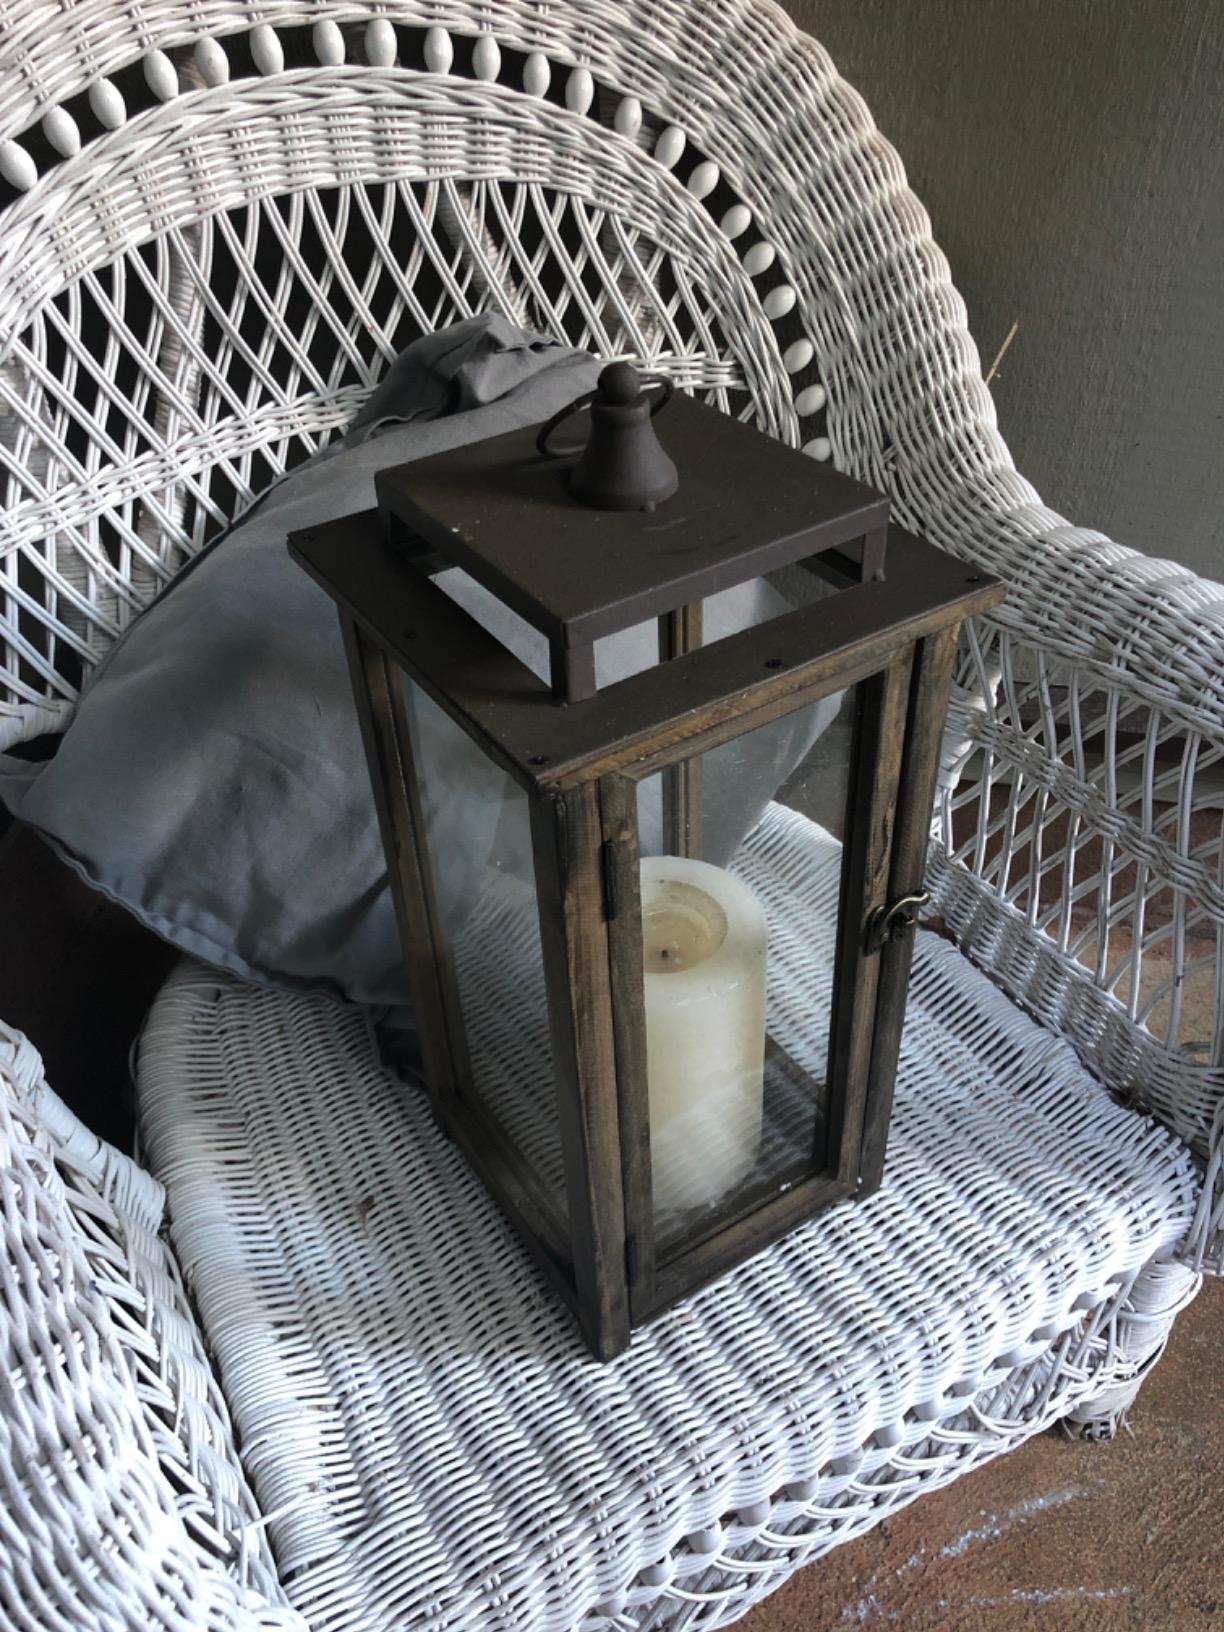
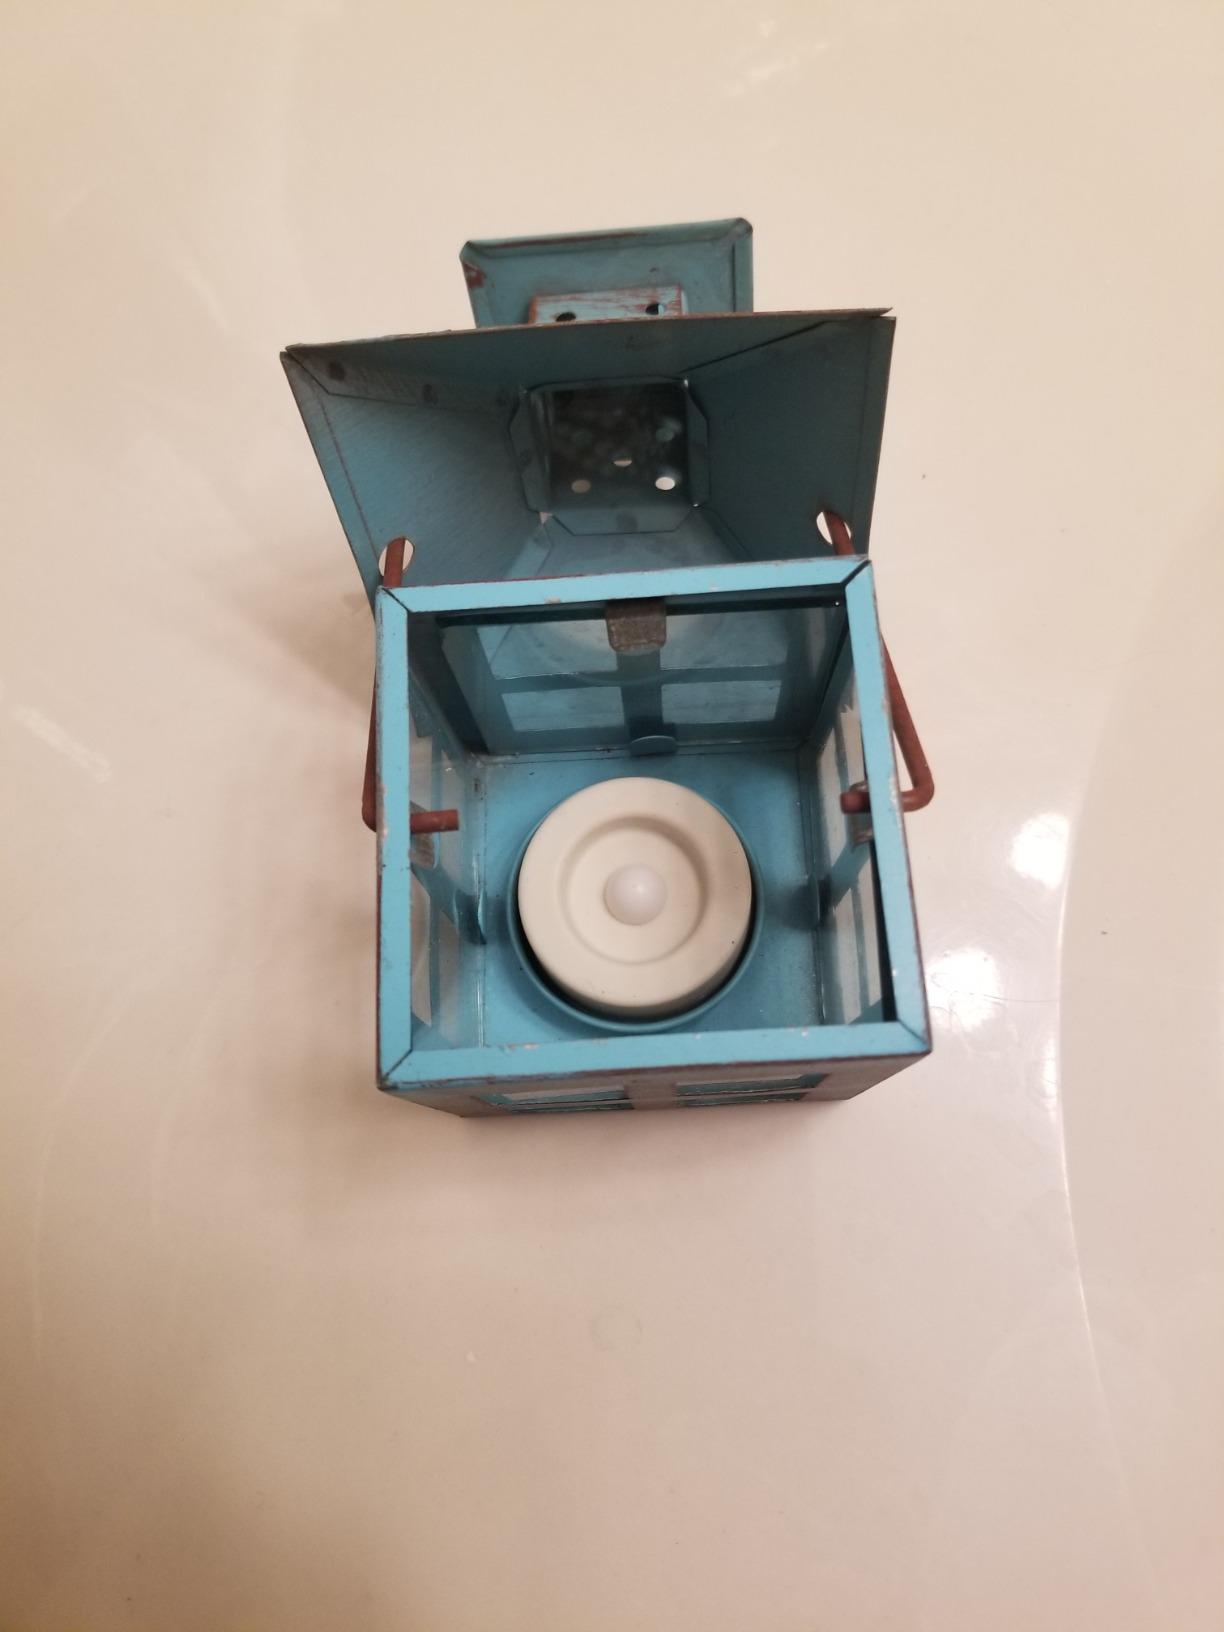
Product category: lantern
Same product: no